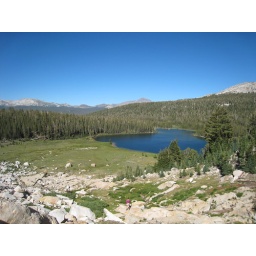
Elizabeth Lake from about half way up the rock fall. Notice Lea in the pink shirt half way down the slope.